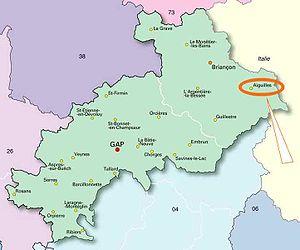
Le canton d'Aiguilles est une ancienne division administrative française située dans le département des Hautes-Alpes et la région Provence-Alpes-Côte d'Azur.